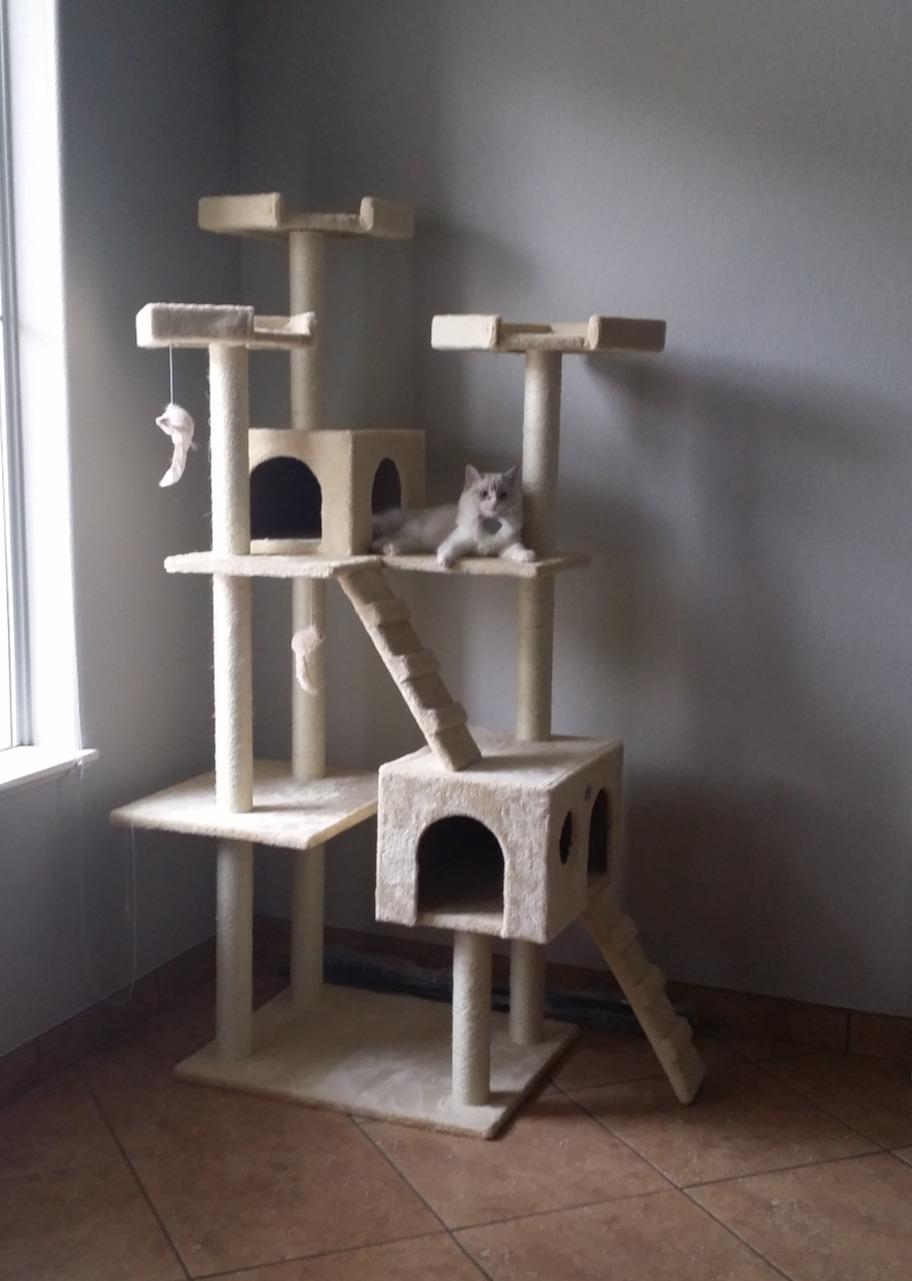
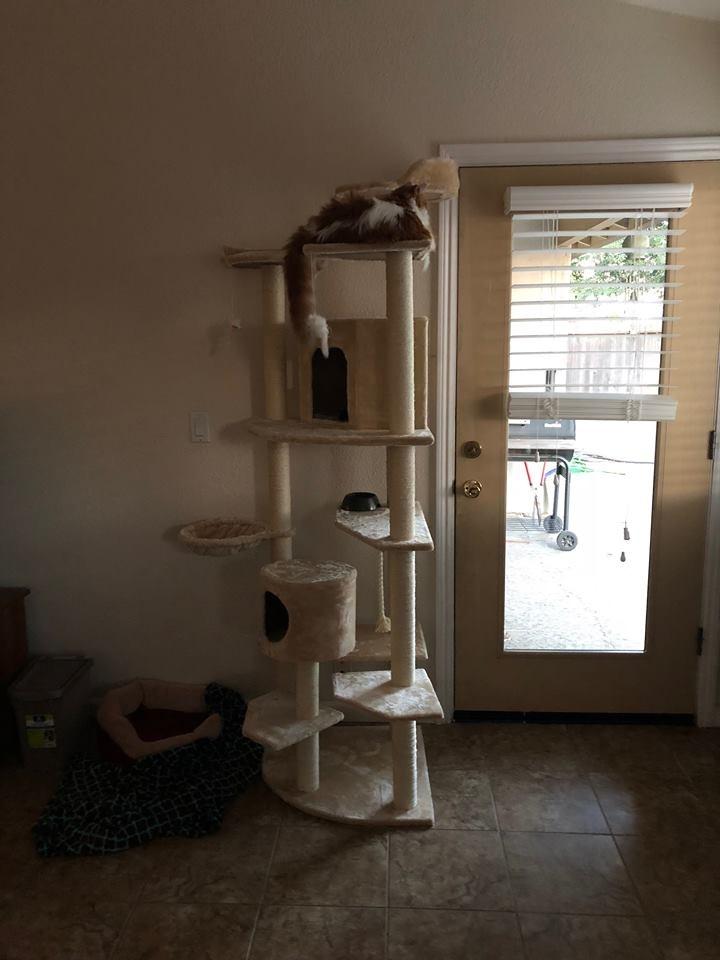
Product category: items_cat tree
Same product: no